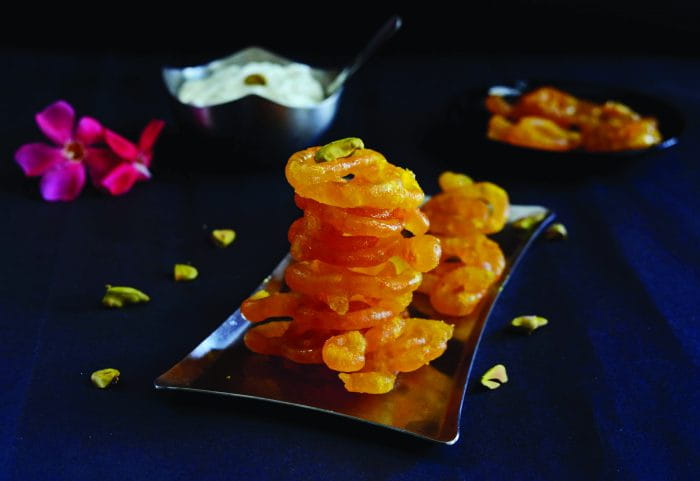
Dish: jalebi